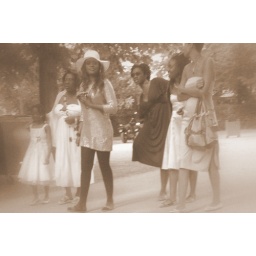
Nice black ladies and girls in Versailles